Obadiah Holmes

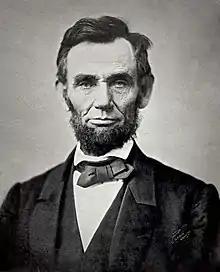

Obadiah and Katherine Holmes had nine known children, one of whom, the first John, died in England in 1633, with the remainder growing to maturity. Jonathan, thought to be born in England, married Sarah Borden, and was active in colonial affairs, becoming Speaker of the House of Deputies. Holmes' daughter Martha, born in 1640, married Captain Richard Stillwell, son of Lt. Nicholas Stillwell (who had helped found Gravesend), and his daughter Mary married John Brown, the son of early Baptist minister Chad Browne. His son Samuel settled in Gravesend, New York and married Alice Stillwell and his son Obadiah settled in Staten Island, New York. His son John married first Frances, the daughter of Randall Holden, and following her death married Mary Greene, the widow of William Greene, the daughter of John and Mary (Williams) Sayles, and the granddaughter of Roger Williams. John was for many years the General Treasurer of the colony, and he and Joseph Sheffield were empowered to lease and settle the ferries in the colony. Obadiah Holmes' other two children were Lydia who married John Bowne and Hopestill who married a Taylor.